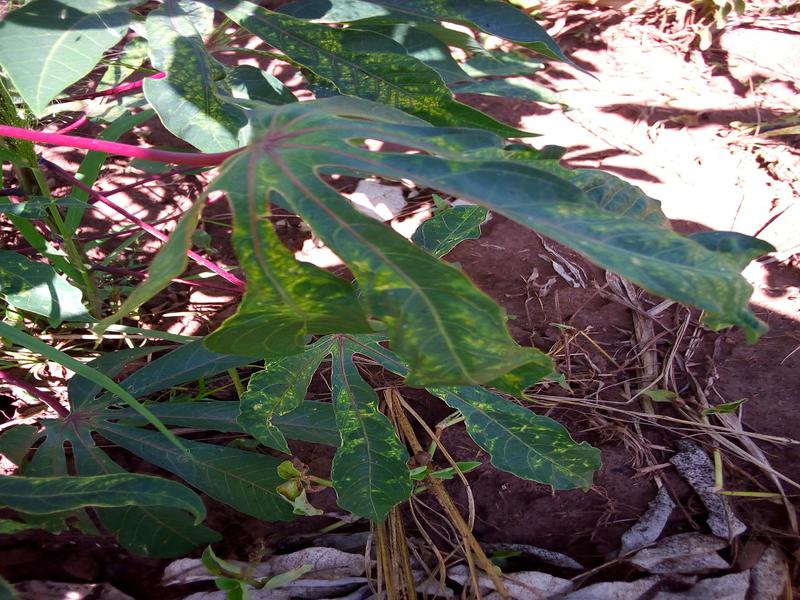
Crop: cassava
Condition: mosaic_disease